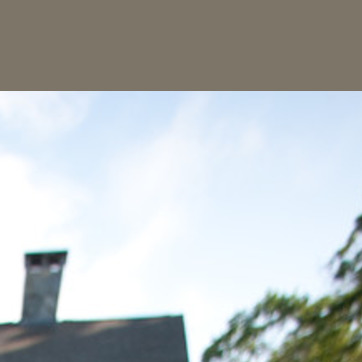
Material: sky